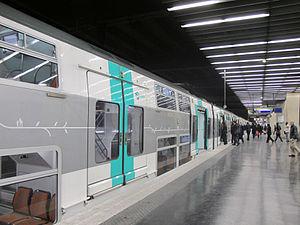
La ligne A du RER d'Île-de-France, plus souvent simplement nommée RER A, est une ligne du réseau express régional d'Île-de-France qui traverse d'est en ouest l'agglomération parisienne, avec plusieurs branches aux extrémités d'un tronçon central. Elle relie Saint-Germain-en-Laye, Cergy et Poissy à l'ouest, à Boissy-Saint-Léger et Marne-la-Vallée à l'est, en passant par le cœur de Paris.
Le MI 09 est un matériel automoteur à deux niveaux de type X'Trapolis Duplex que la Régie autonome des transports parisiens a commandé en 2009 pour remplacer les MI 84 sur la ligne A du réseau express régional d'Île-de-France. La première rame de présérie a été livrée fin 2010 pour une campagne de tests ; la mise en service commercial du nouveau matériel, prévue pour l'automne 2011 a eu lieu le 5 décembre 2011 à La Défense, en présence de Nicolas Sarkozy.